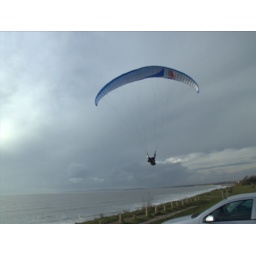
60ft off the ground 3 ft above the ground at car park level. Very odd to see.